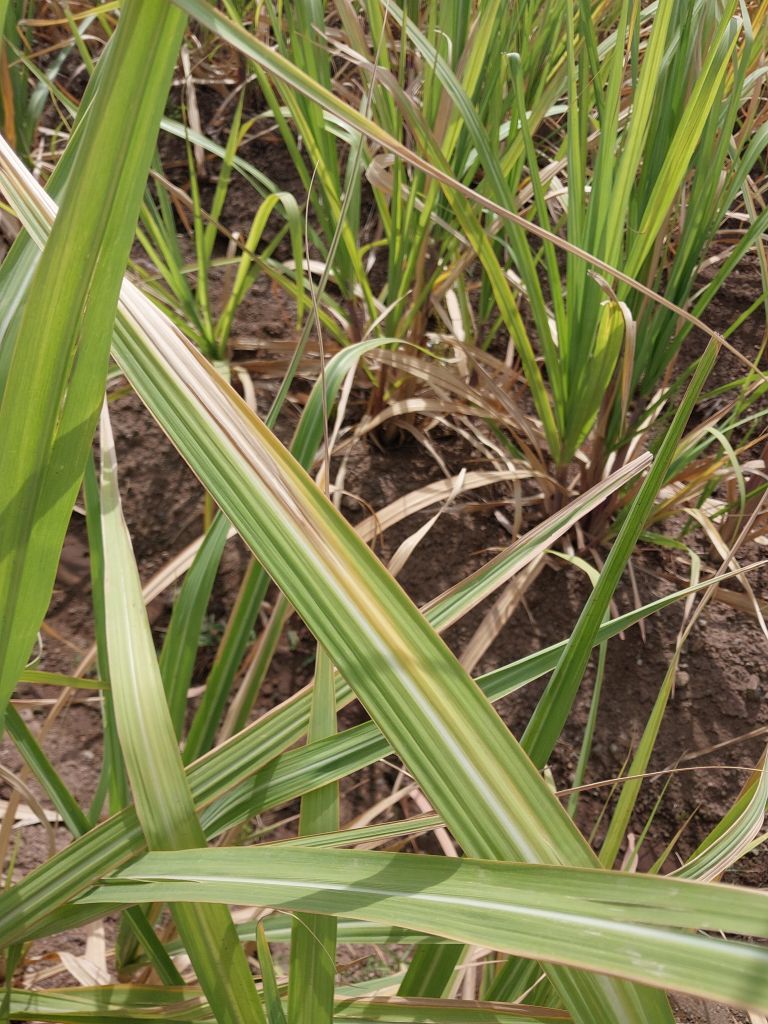
Label: Yellow Leaf